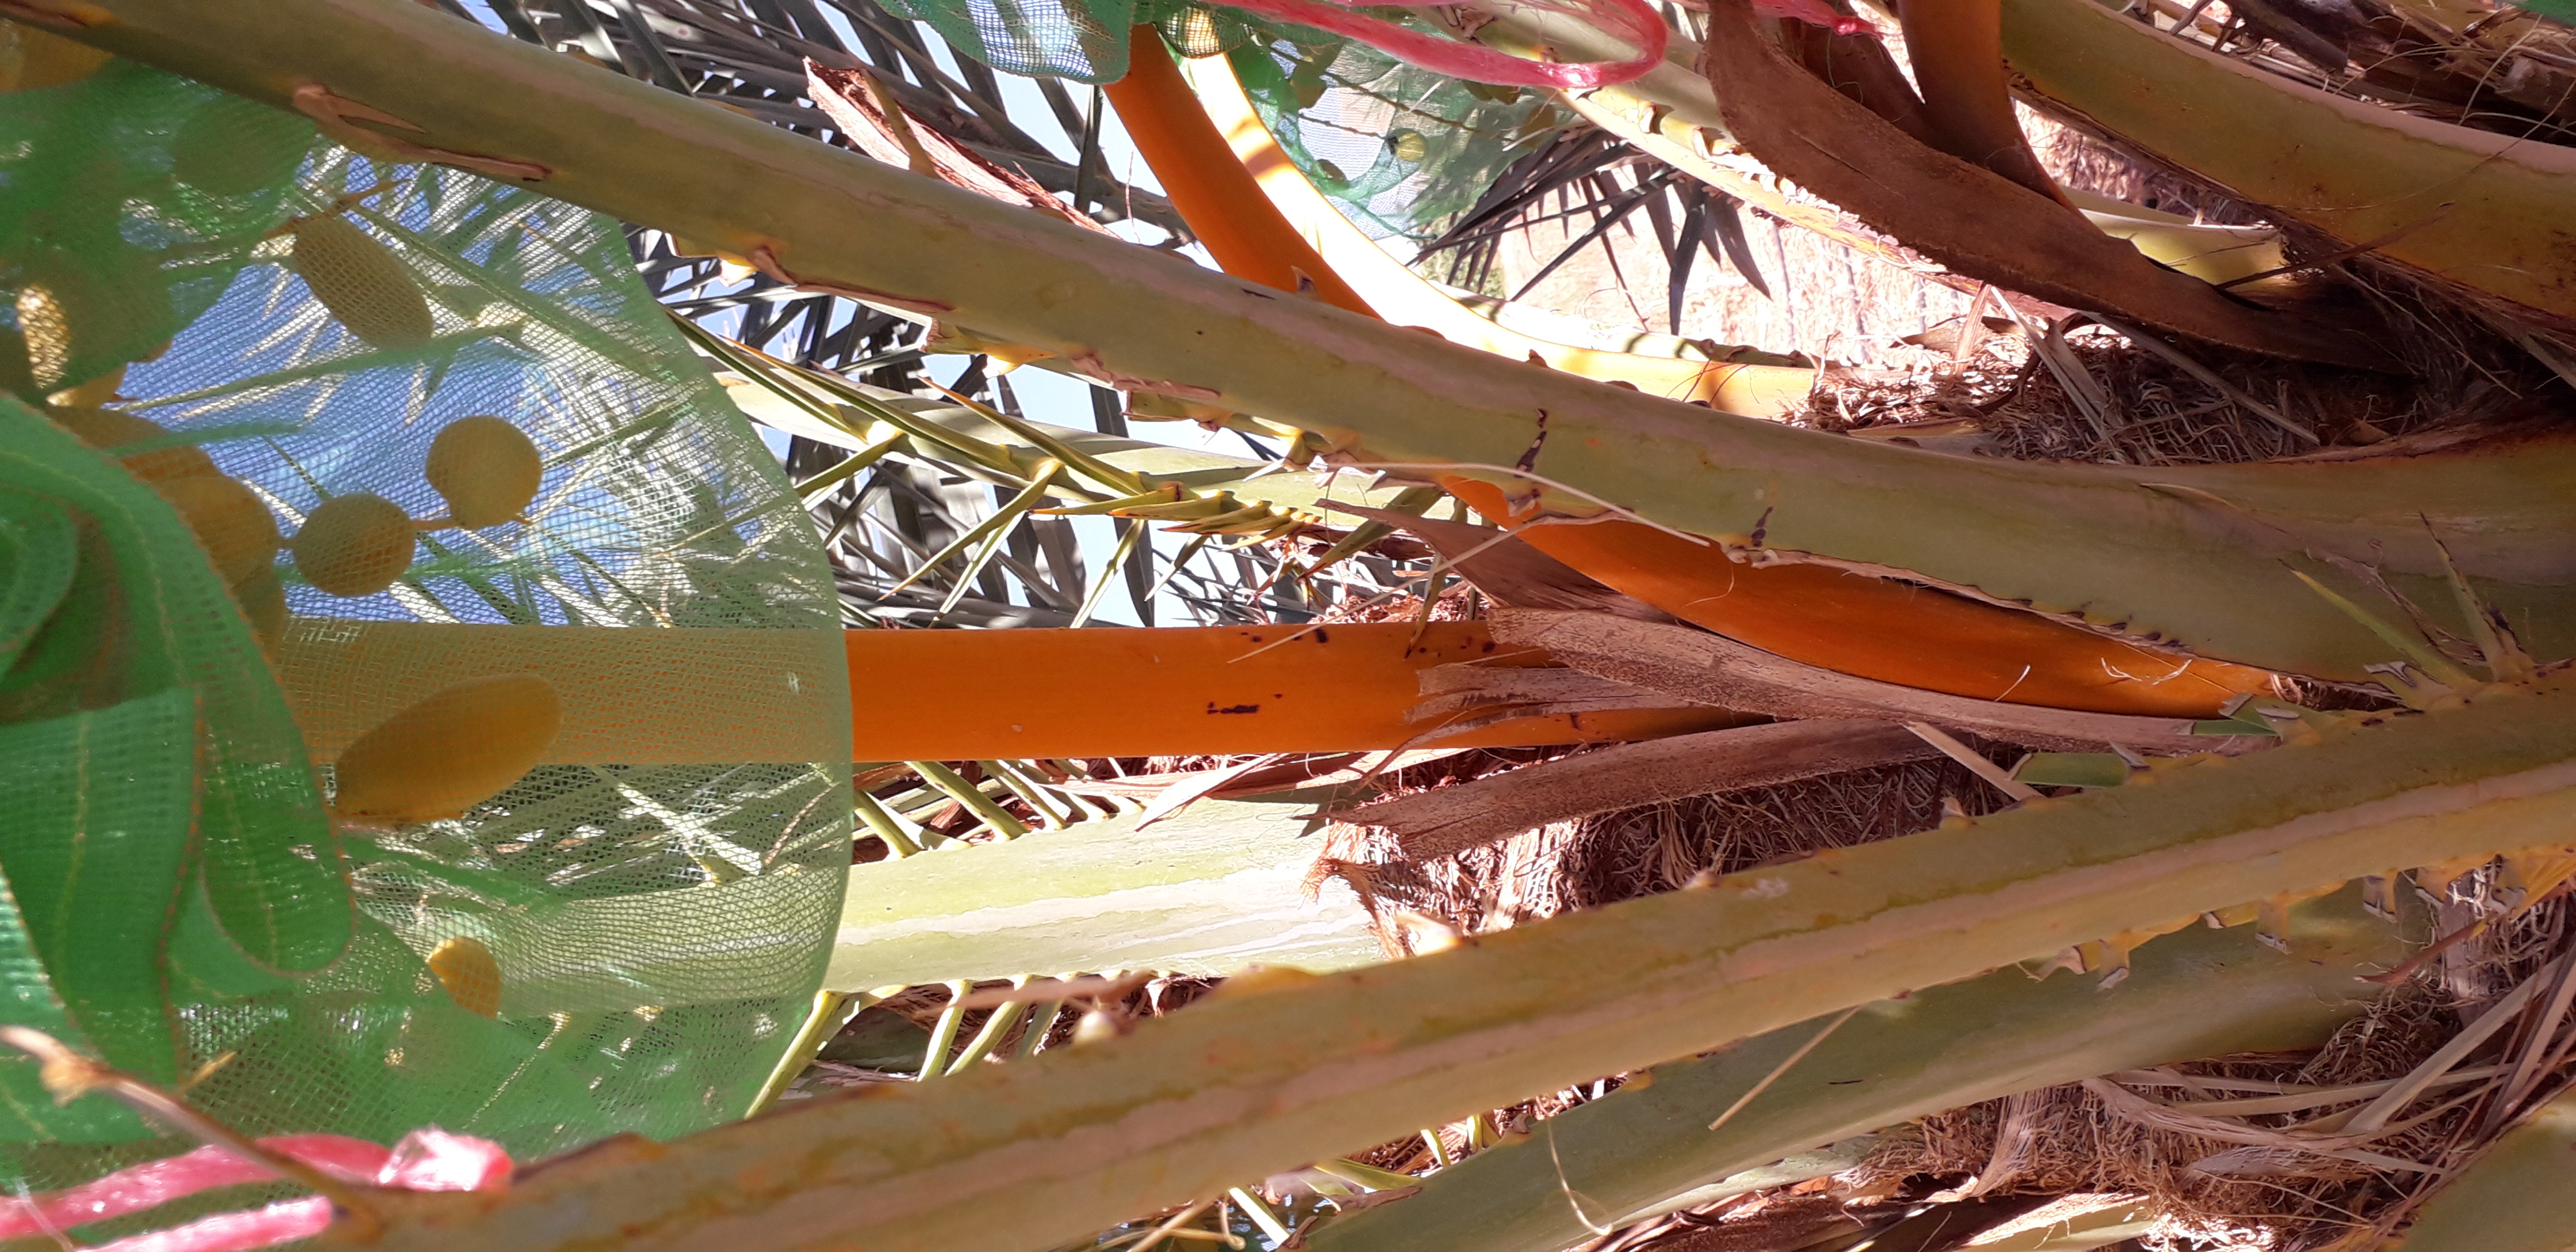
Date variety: kholt